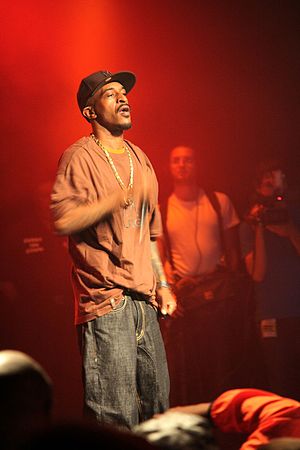
Rakim
Rakim i 2008.
Rakim er en afroamerikansk rapper.